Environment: real
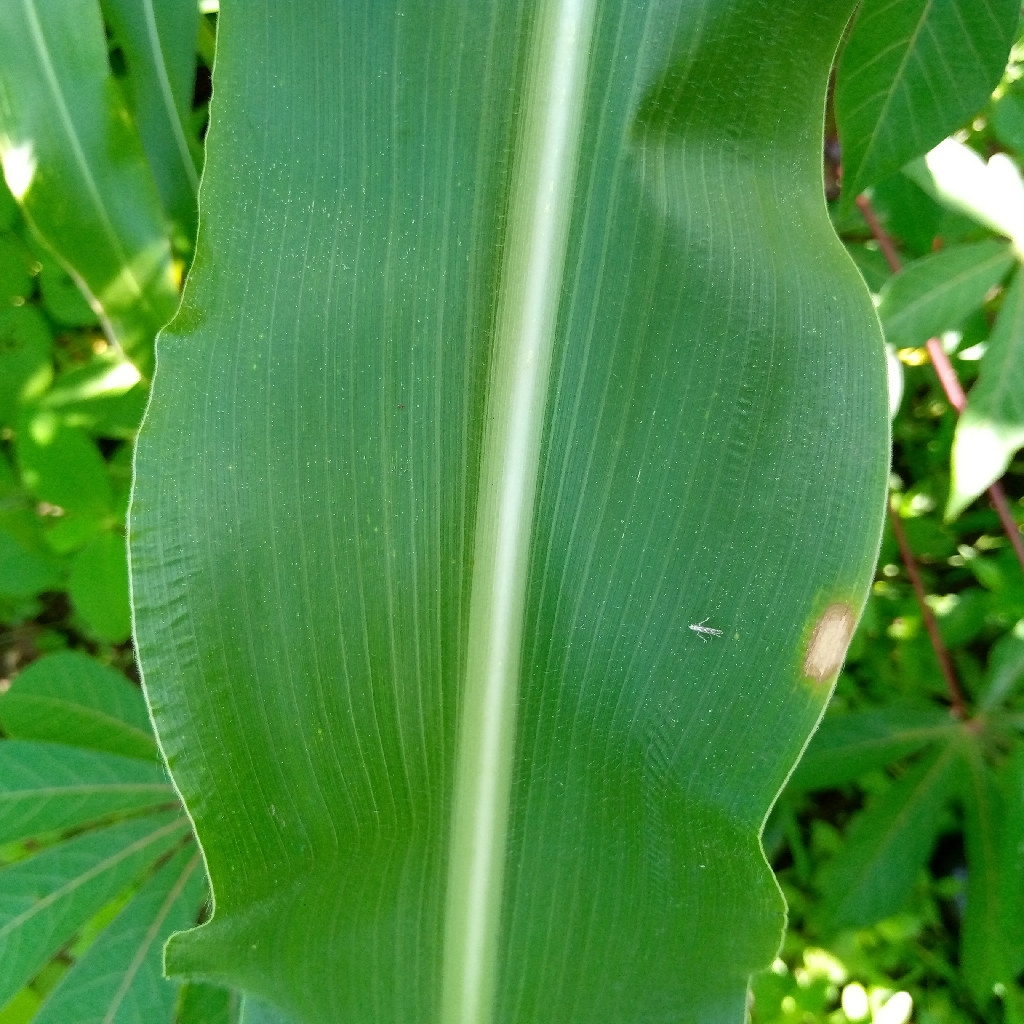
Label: northern_corn_leaf_blight